Palestinians

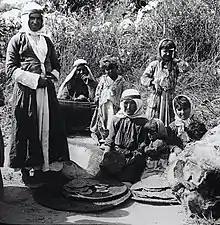
Palestinian Druze family making bread 1920

The First Intifada (1987–93) was the first popular uprising against the Israeli occupation of 1967. Followed by the PLO's 1988 proclamation of a State of Palestine, these developments served to further reinforce the Palestinian national identity. After the Gulf War in 1991, Kuwaiti authorities forcibly pressured nearly 200,000 Palestinians to leave Kuwait. The policy which partly led to this exodus was a response to the alignment of PLO leader Yasser Arafat with Saddam Hussein.